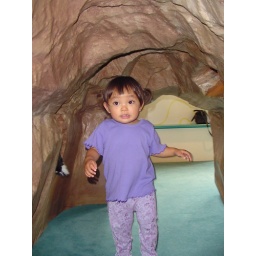
cute as can be in the ant hill